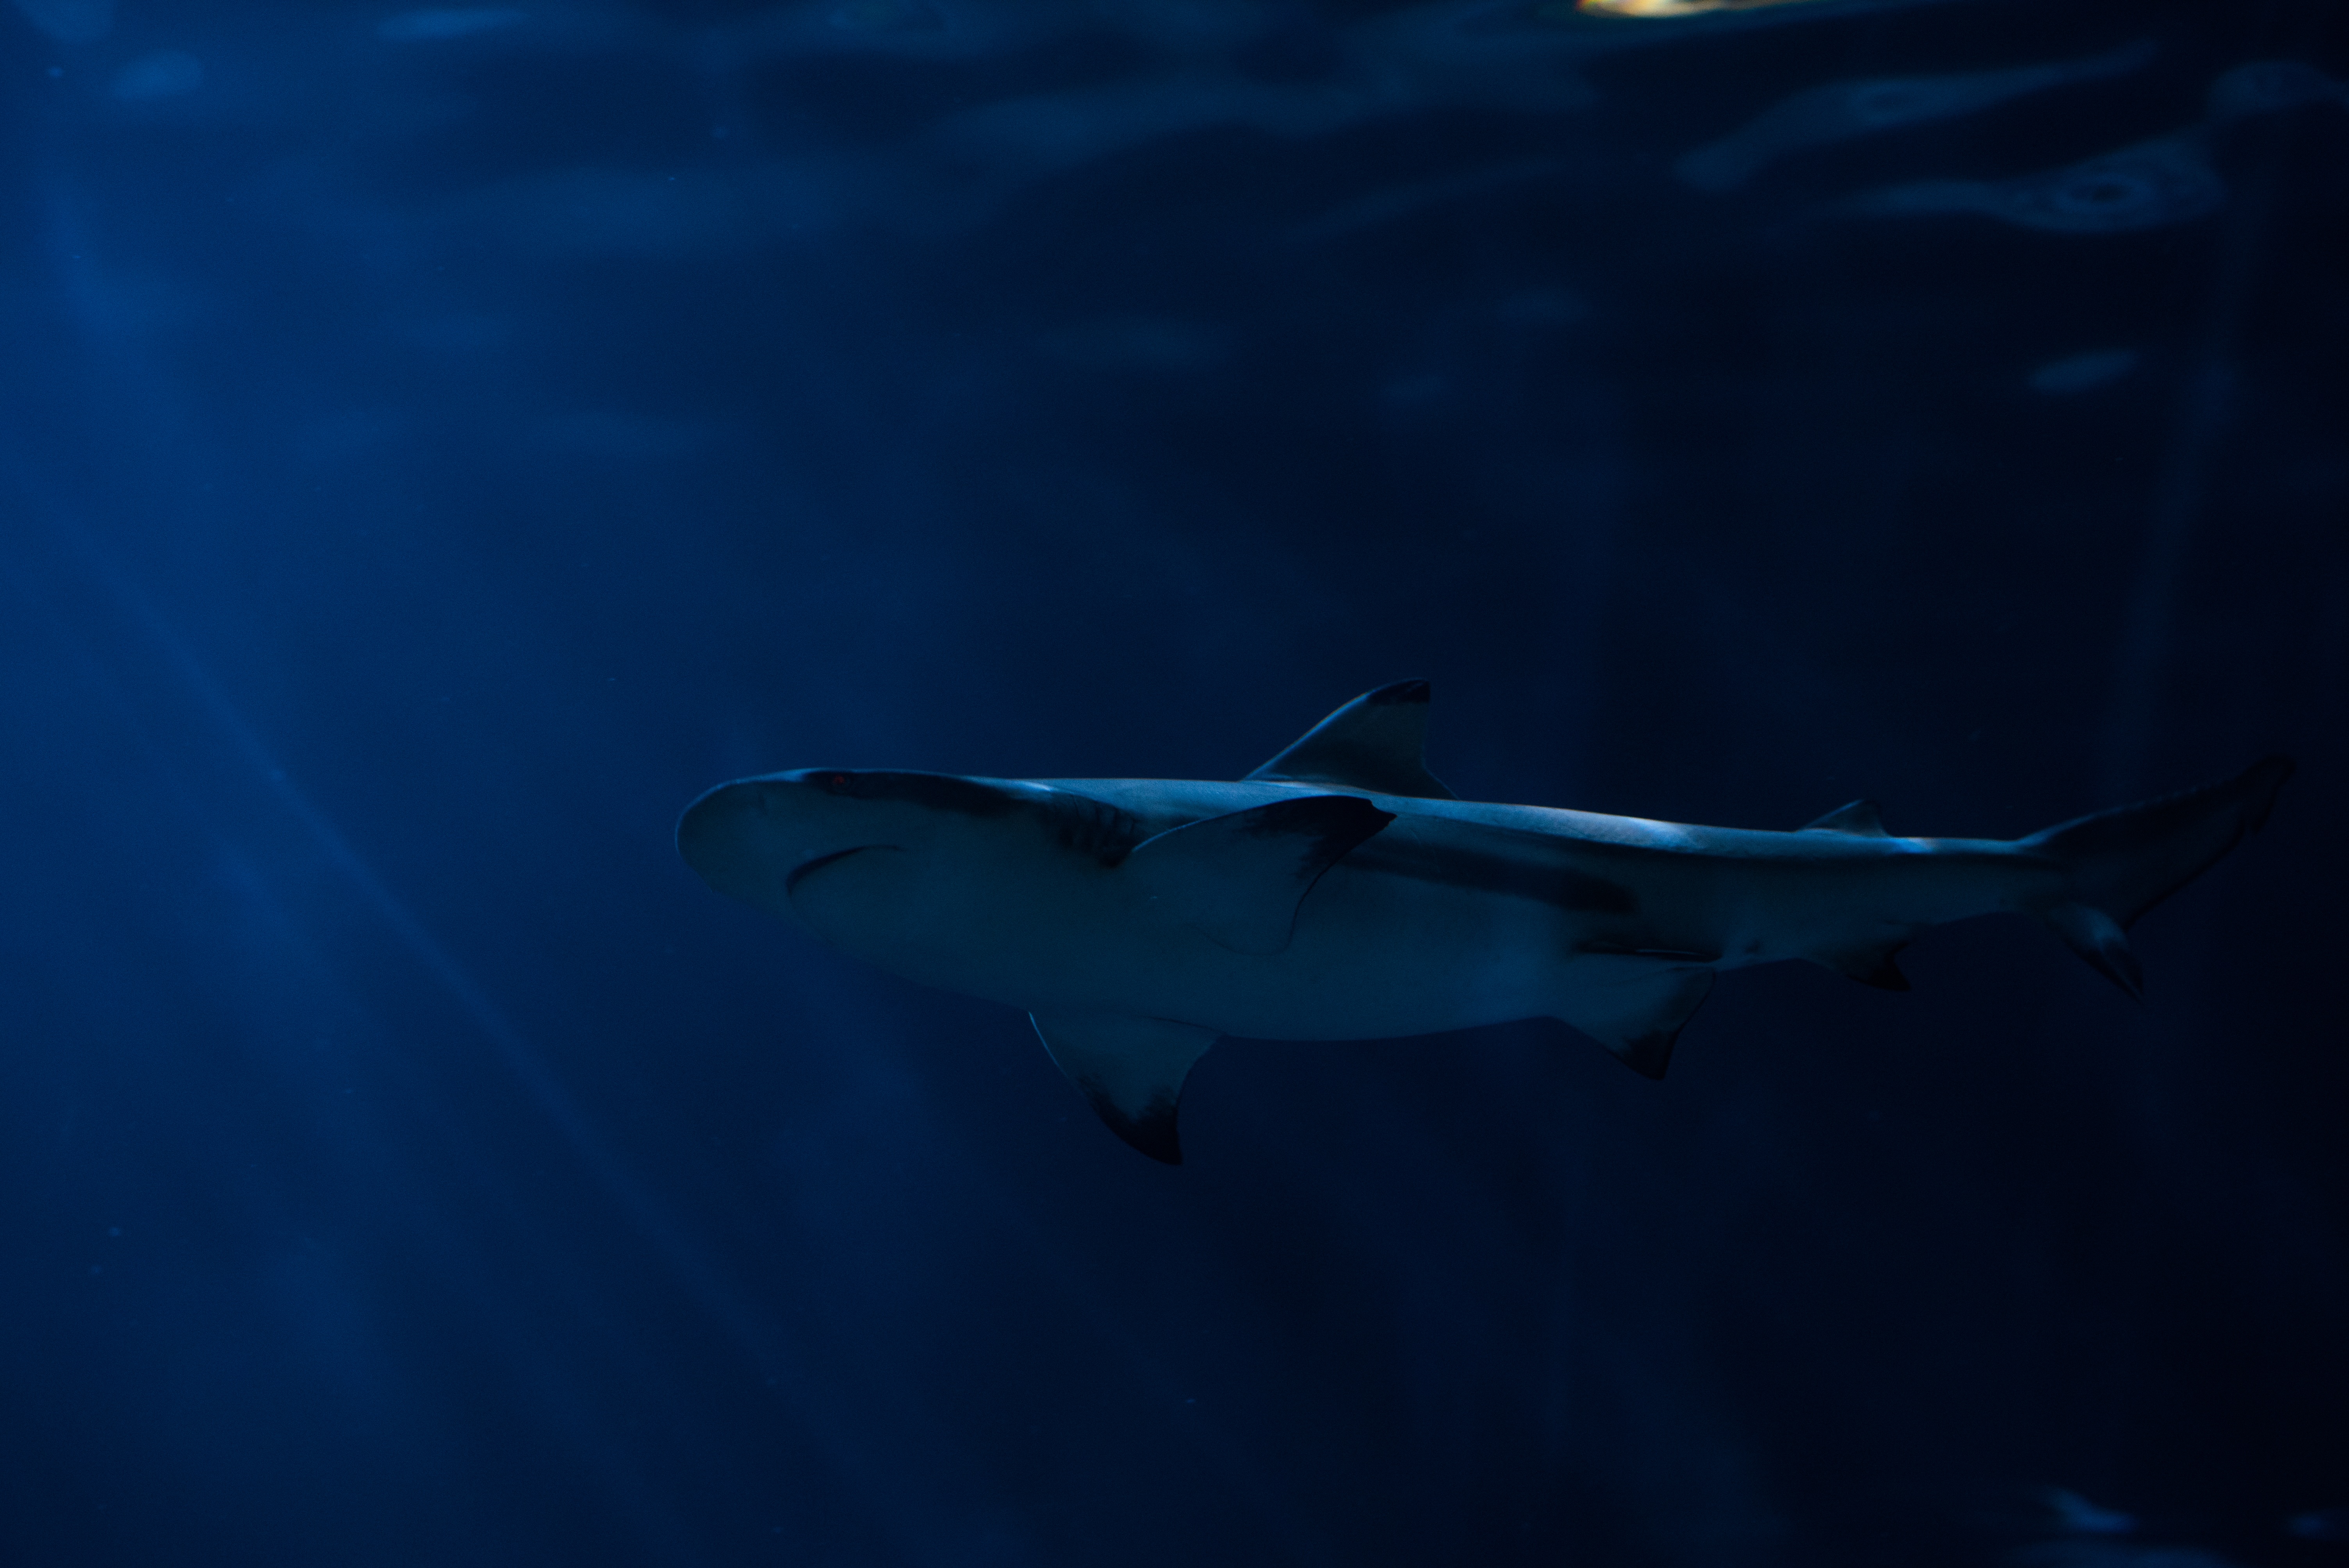
water, ocean, underwater, biology, blue, fish, shark, vertebrate, marine biology, requiem shark, carcharhiniformes, deep sea fish, cartilaginous fish